Nam Woo-hyun

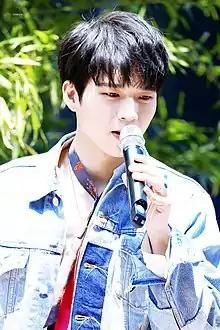
Woohyun at a mini fan meeting at "Show! Music Core", May 2019

Nam Woo-hyun (born February 8, 1991), known mononymously as Woohyun, is a South Korean singer, songwriter, and actor. He is a vocalist of South Korean boy group Infinite.